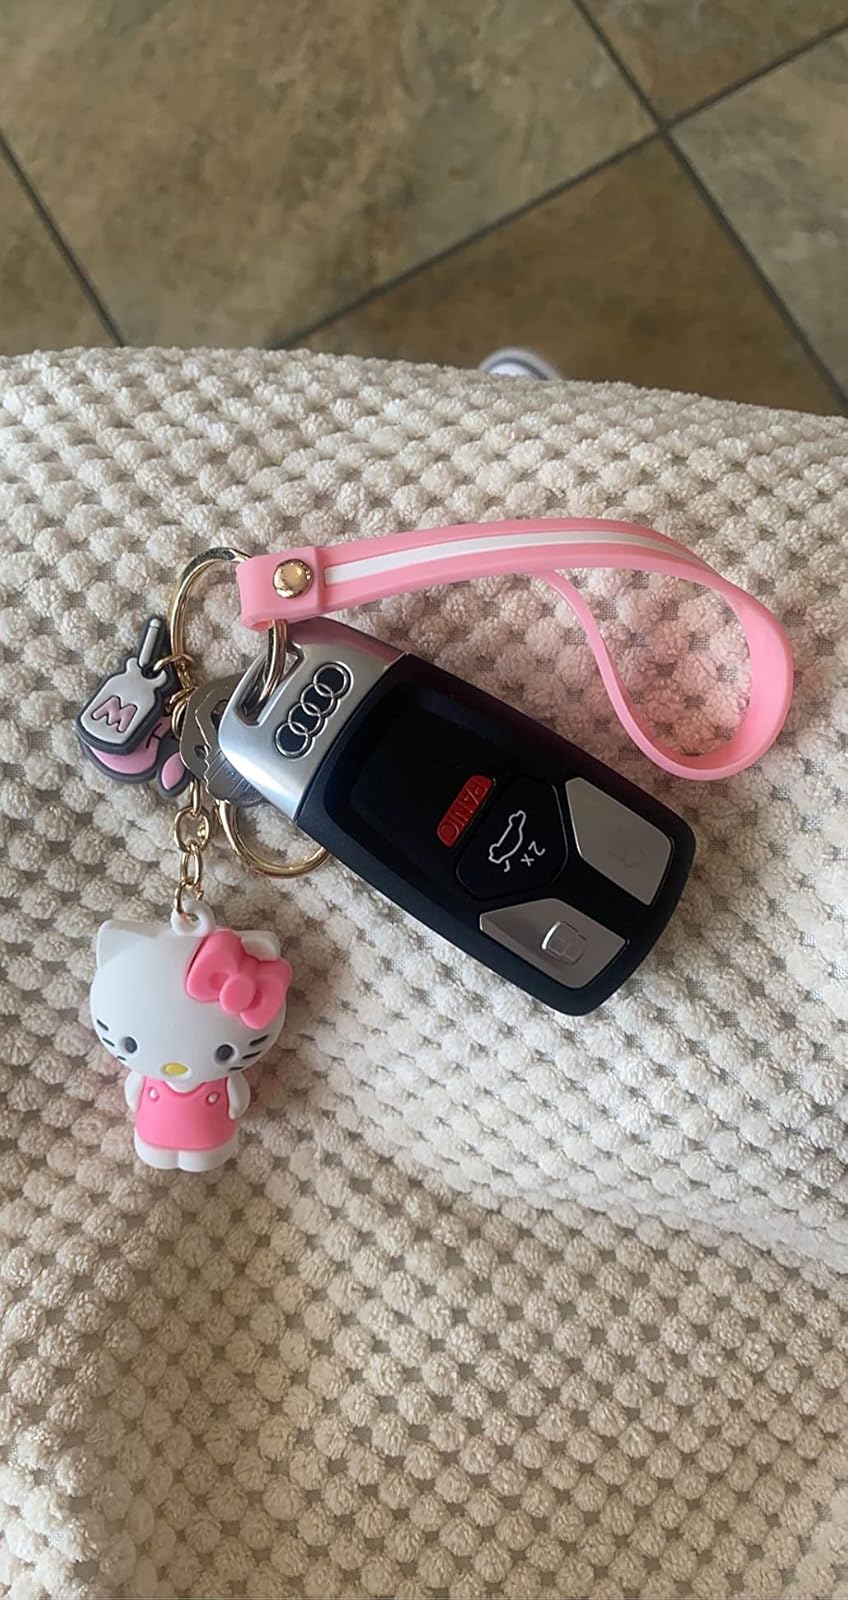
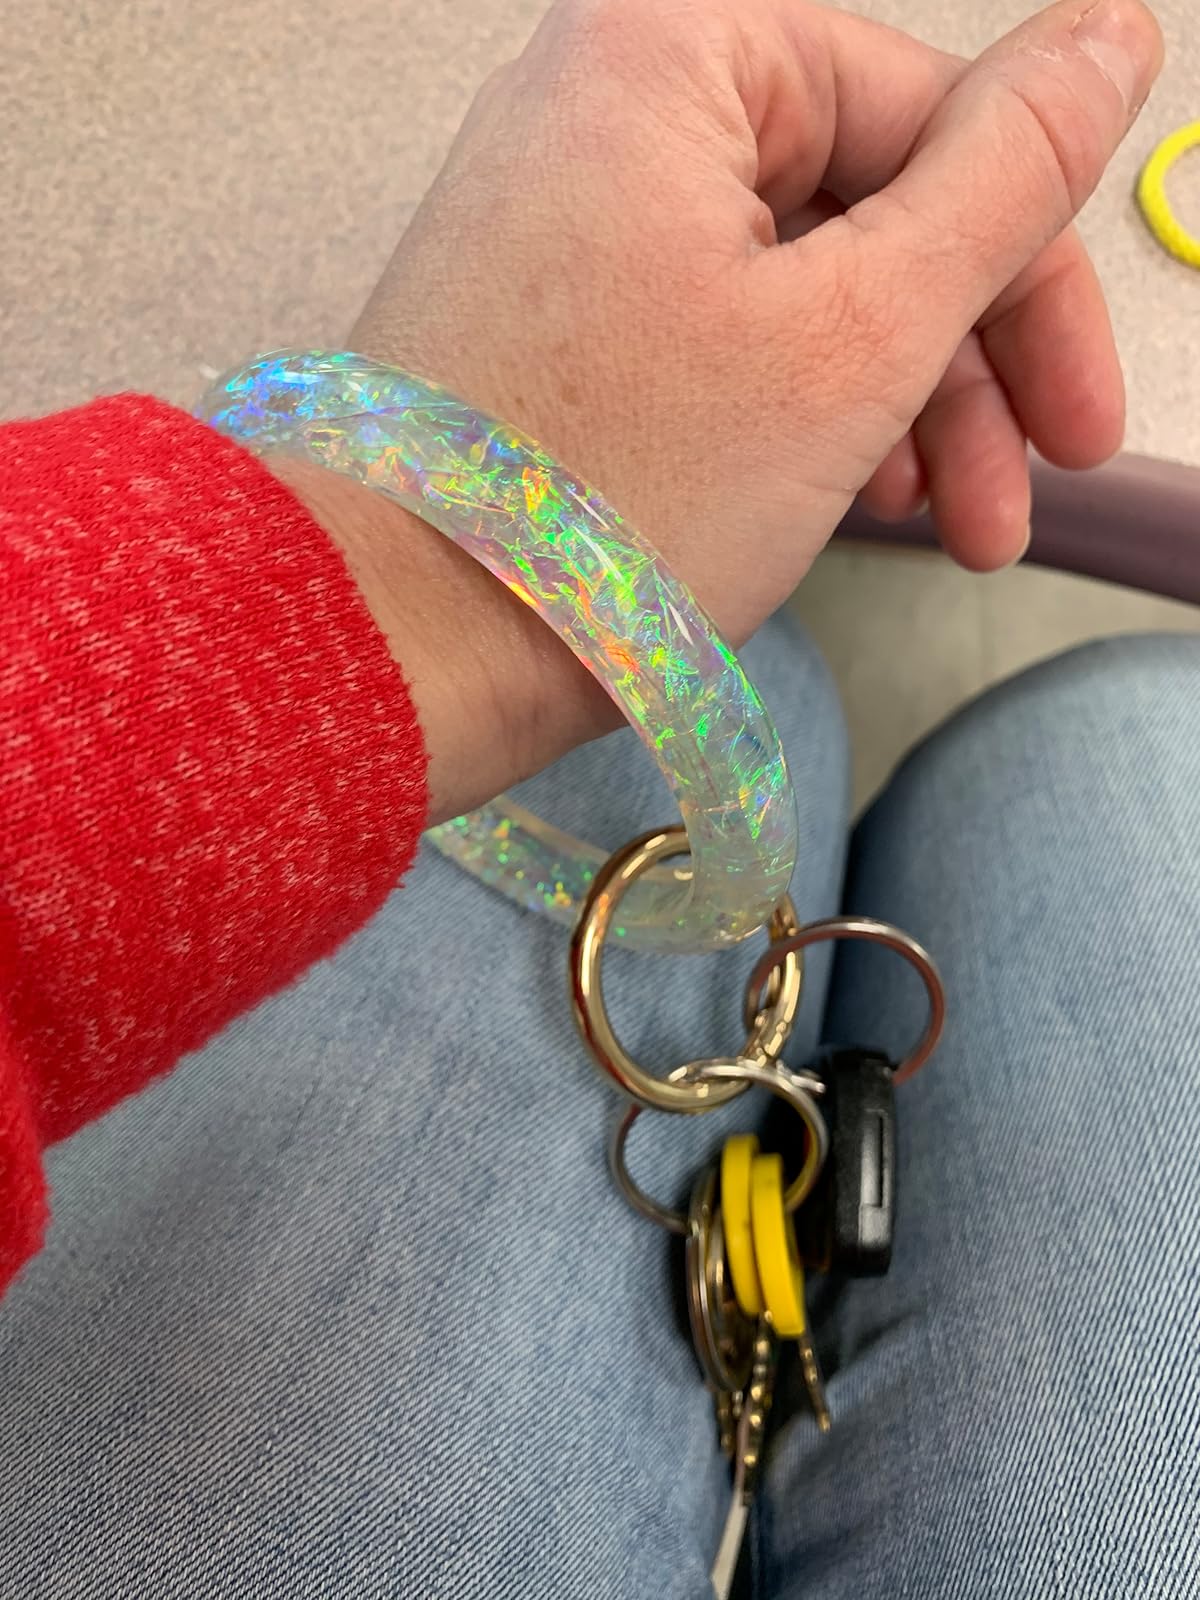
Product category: accessories_keychain
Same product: no